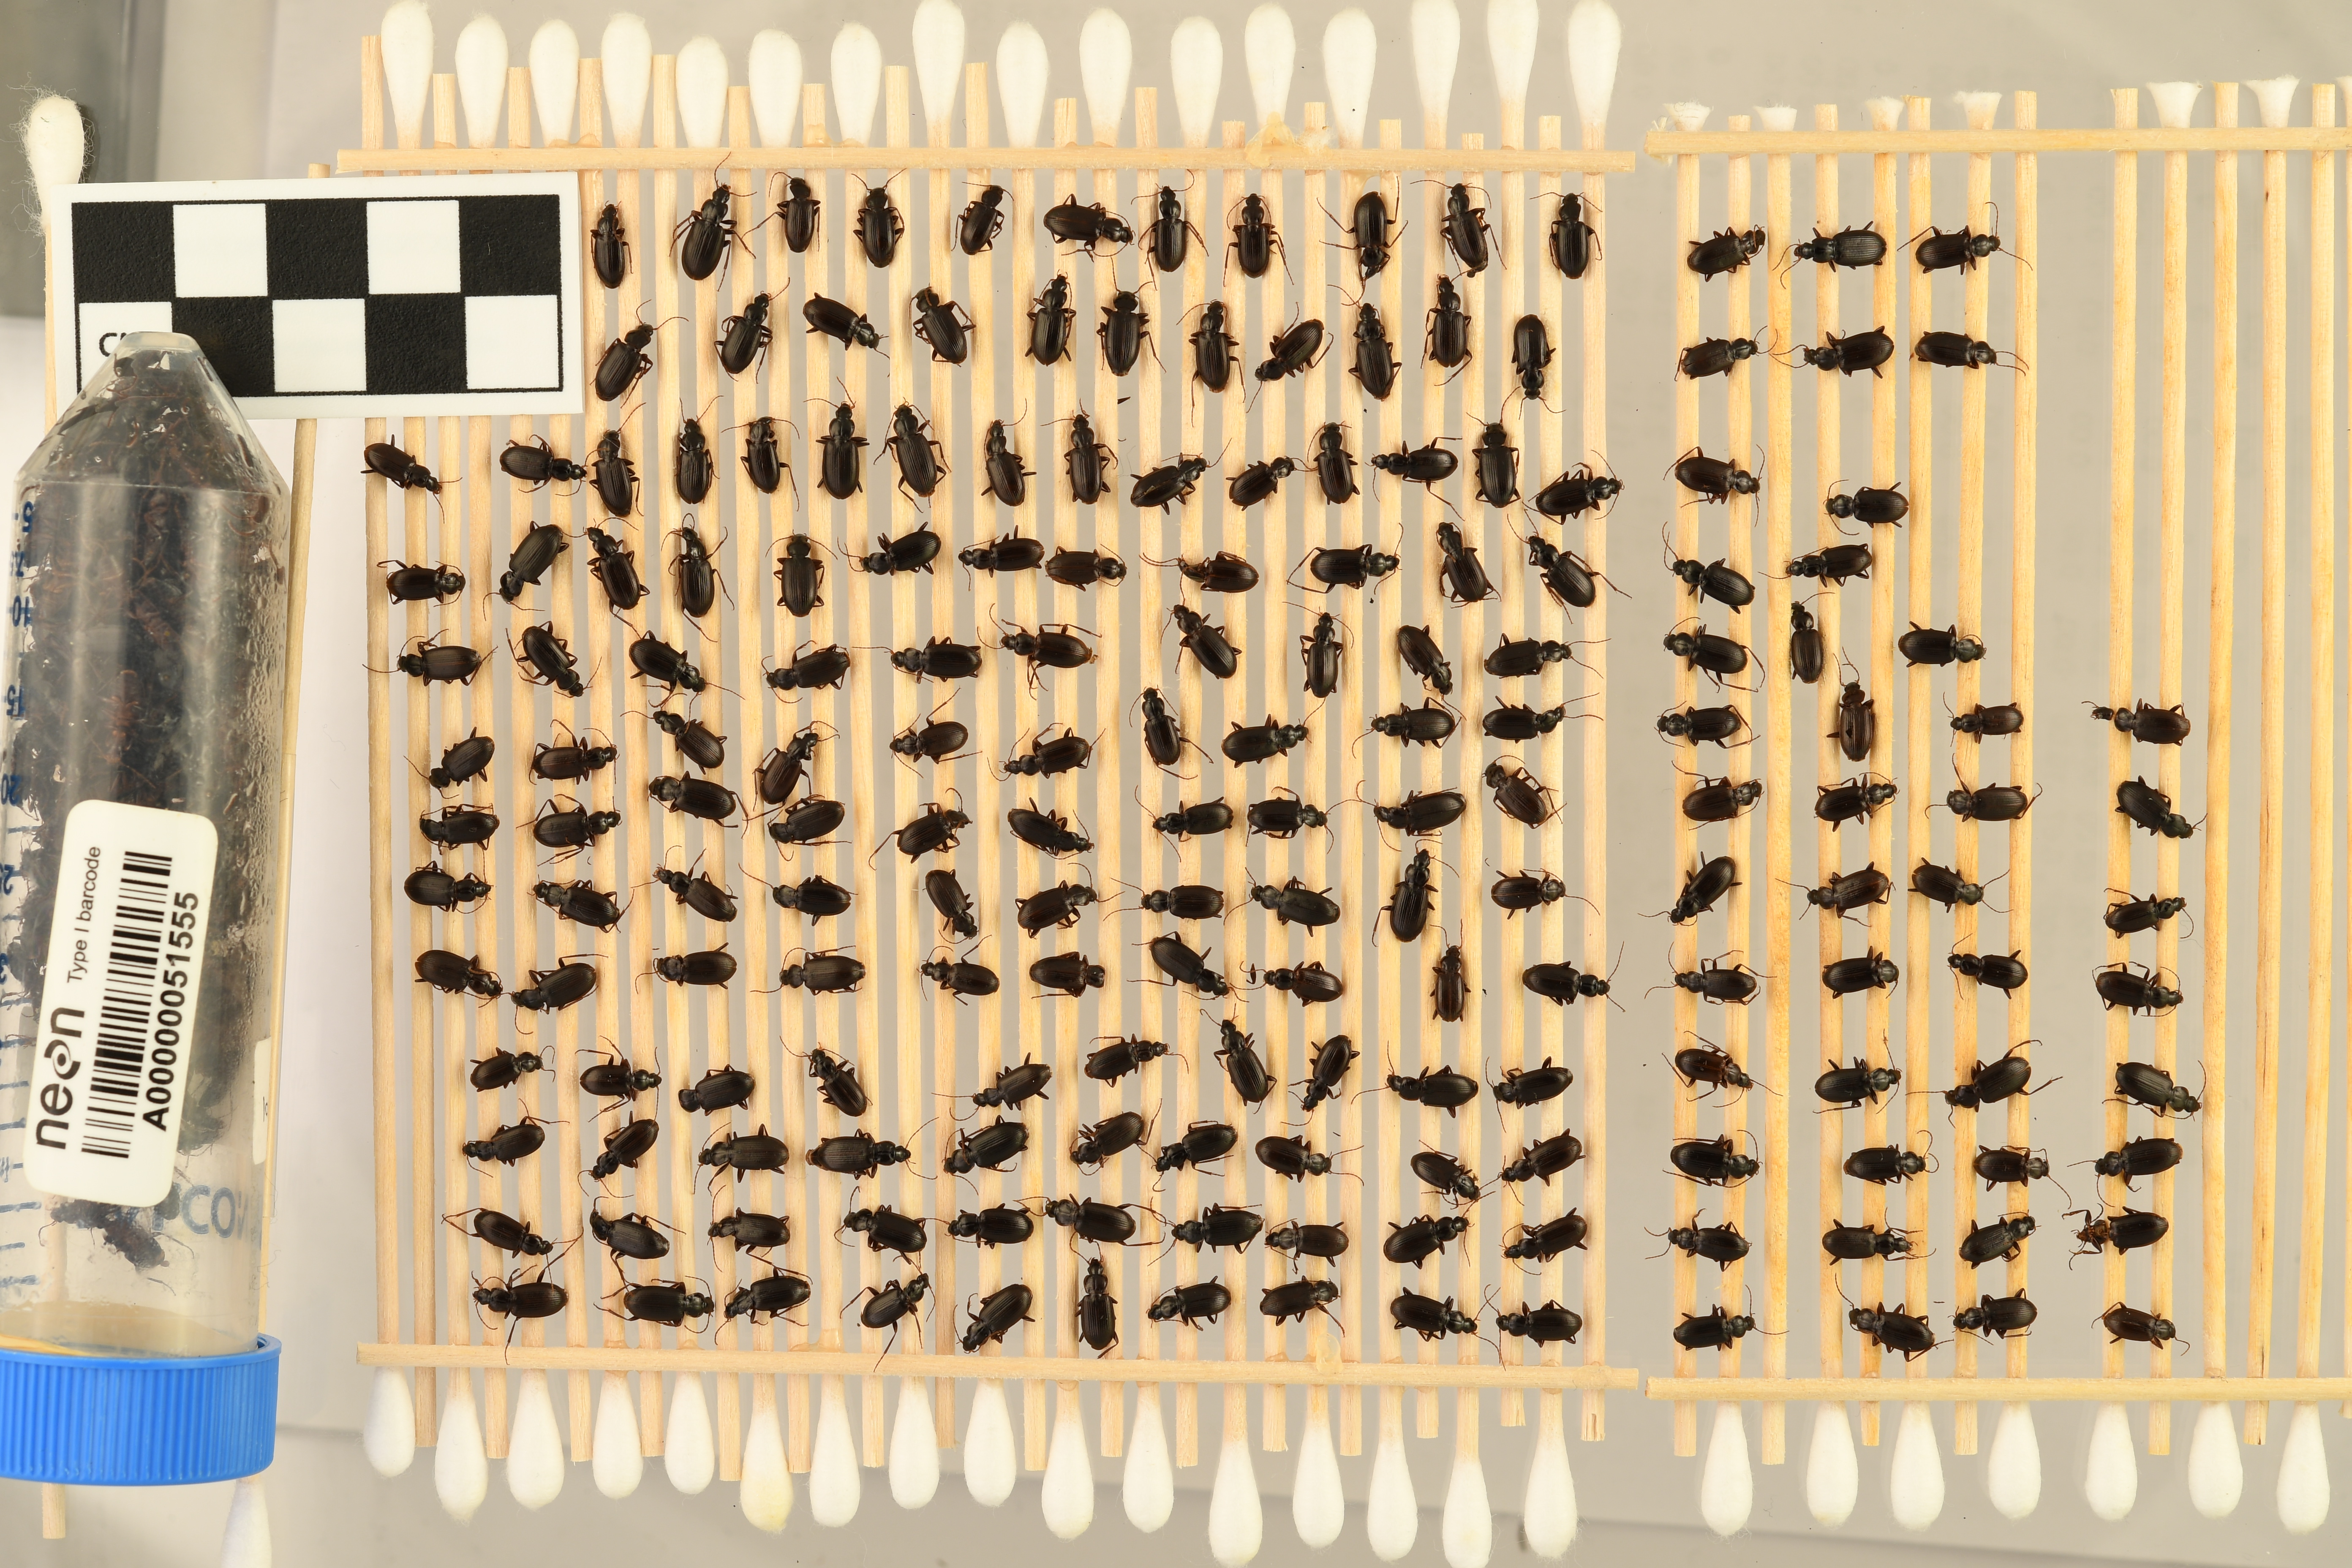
Calathus advena — Rocky Mountains NEON, plot RMNP_014. Beetle 16, ElytraLength: 0.5721 cm (lying flat: Yes)

Calathus advena — Rocky Mountains NEON, plot RMNP_014. Beetle 16, ElytraWidth: 0.3298 cm (lying flat: Yes)

Calathus advena — Rocky Mountains NEON, plot RMNP_014. Beetle 16, ElytraLength: 0.6136 cm (lying flat: Yes)

Calathus advena — Rocky Mountains NEON, plot RMNP_014. Beetle 16, ElytraWidth: 0.3502 cm (lying flat: Yes)

Calathus advena — Rocky Mountains NEON, plot RMNP_014. Beetle 16, ElytraLength: 0.59 cm (lying flat: Yes)

Calathus advena — Rocky Mountains NEON, plot RMNP_014. Beetle 16, ElytraWidth: 0.3155 cm (lying flat: Yes)

Calathus advena — Rocky Mountains NEON, plot RMNP_014. Beetle 16, ElytraLength: 0.5303 cm (lying flat: Yes)

Calathus advena — Rocky Mountains NEON, plot RMNP_014. Beetle 16, ElytraWidth: 0.3013 cm (lying flat: Yes)

Calathus advena — Rocky Mountains NEON, plot RMNP_014. Beetle 16, ElytraLength: 0.5758 cm (lying flat: Yes)

Calathus advena — Rocky Mountains NEON, plot RMNP_014. Beetle 16, ElytraWidth: 0.3264 cm (lying flat: Yes)

Calathus advena — Rocky Mountains NEON, plot RMNP_014. Beetle 16, ElytraLength: 0.5368 cm (lying flat: Yes)

Calathus advena — Rocky Mountains NEON, plot RMNP_014. Beetle 16, ElytraWidth: 0.3067 cm (lying flat: Yes)

Calathus advena — Rocky Mountains NEON, plot RMNP_014. Beetle 16, ElytraLength: 0.5801 cm (lying flat: Yes)

Calathus advena — Rocky Mountains NEON, plot RMNP_014. Beetle 16, ElytraWidth: 0.2889 cm (lying flat: Yes)

Calathus advena — Rocky Mountains NEON, plot RMNP_014. Beetle 16, ElytraLength: 0.5715 cm (lying flat: Yes)

Calathus advena — Rocky Mountains NEON, plot RMNP_014. Beetle 16, ElytraWidth: 0.3143 cm (lying flat: Yes)

Calathus advena — Rocky Mountains NEON, plot RMNP_014. Beetle 16, ElytraLength: 0.5558 cm (lying flat: Yes)

Calathus advena — Rocky Mountains NEON, plot RMNP_014. Beetle 16, ElytraWidth: 0.2875 cm (lying flat: Yes)

Calathus advena — Rocky Mountains NEON, plot RMNP_014. Beetle 17, ElytraLength: 0.6042 cm (lying flat: Yes)

Calathus advena — Rocky Mountains NEON, plot RMNP_014. Beetle 17, ElytraWidth: 0.3155 cm (lying flat: Yes)

Calathus advena — Rocky Mountains NEON, plot RMNP_014. Beetle 17, ElytraLength: 0.5864 cm (lying flat: Yes)

Calathus advena — Rocky Mountains NEON, plot RMNP_014. Beetle 17, ElytraWidth: 0.3285 cm (lying flat: Yes)

Calathus advena — Rocky Mountains NEON, plot RMNP_014. Beetle 17, ElytraLength: 0.6157 cm (lying flat: Yes)

Calathus advena — Rocky Mountains NEON, plot RMNP_014. Beetle 17, ElytraWidth: 0.3431 cm (lying flat: Yes)

Calathus advena — Rocky Mountains NEON, plot RMNP_014. Beetle 17, ElytraLength: 0.5519 cm (lying flat: No)

Calathus advena — Rocky Mountains NEON, plot RMNP_014. Beetle 17, ElytraWidth: 0.3223 cm (lying flat: No)

Calathus advena — Rocky Mountains NEON, plot RMNP_014. Beetle 17, ElytraWidth: 0.3013 cm (lying flat: Yes)

Calathus advena — Rocky Mountains NEON, plot RMNP_014. Beetle 17, ElytraLength: 0.4755 cm (lying flat: Yes)

Calathus advena — Rocky Mountains NEON, plot RMNP_014. Beetle 17, ElytraLength: 0.5564 cm (lying flat: Yes)

Calathus advena — Rocky Mountains NEON, plot RMNP_014. Beetle 17, ElytraWidth: 0.3434 cm (lying flat: Yes)

Calathus advena — Rocky Mountains NEON, plot RMNP_014. Beetle 17, ElytraLength: 0.5578 cm (lying flat: Yes)

Calathus advena — Rocky Mountains NEON, plot RMNP_014. Beetle 17, ElytraWidth: 0.3146 cm (lying flat: Yes)

Calathus advena — Rocky Mountains NEON, plot RMNP_014. Beetle 17, ElytraLength: 0.5192 cm (lying flat: Yes)

Calathus advena — Rocky Mountains NEON, plot RMNP_014. Beetle 17, ElytraWidth: 0.3172 cm (lying flat: Yes)

Calathus advena — Rocky Mountains NEON, plot RMNP_014. Beetle 17, ElytraLength: 0.5751 cm (lying flat: Yes)

Calathus advena — Rocky Mountains NEON, plot RMNP_014. Beetle 17, ElytraWidth: 0.3084 cm (lying flat: Yes)

Calathus advena — Rocky Mountains NEON, plot RMNP_014. Beetle 17, ElytraLength: 0.5857 cm (lying flat: Yes)

Calathus advena — Rocky Mountains NEON, plot RMNP_014. Beetle 17, ElytraWidth: 0.3054 cm (lying flat: Yes)

Calathus advena — Rocky Mountains NEON, plot RMNP_014. Beetle 18, ElytraLength: 0.5571 cm (lying flat: Yes)

Calathus advena — Rocky Mountains NEON, plot RMNP_014. Beetle 18, ElytraWidth: 0.3003 cm (lying flat: Yes)

Calathus advena — Rocky Mountains NEON, plot RMNP_014. Beetle 18, ElytraLength: 0.5475 cm (lying flat: Yes)

Calathus advena — Rocky Mountains NEON, plot RMNP_014. Beetle 18, ElytraWidth: 0.3013 cm (lying flat: Yes)

Calathus advena — Rocky Mountains NEON, plot RMNP_014. Beetle 18, ElytraLength: 0.6102 cm (lying flat: Yes)

Calathus advena — Rocky Mountains NEON, plot RMNP_014. Beetle 18, ElytraWidth: 0.3395 cm (lying flat: Yes)

Calathus advena — Rocky Mountains NEON, plot RMNP_014. Beetle 18, ElytraLength: 0.5445 cm (lying flat: Yes)

Calathus advena — Rocky Mountains NEON, plot RMNP_014. Beetle 18, ElytraWidth: 0.3155 cm (lying flat: Yes)

Calathus advena — Rocky Mountains NEON, plot RMNP_014. Beetle 18, ElytraLength: 0.5128 cm (lying flat: Yes)

Calathus advena — Rocky Mountains NEON, plot RMNP_014. Beetle 18, ElytraWidth: 0.2913 cm (lying flat: Yes)